Martin Fuksa

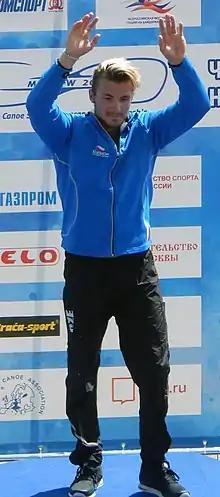
Fuksa in 2016

Martin Fuksa (born 30 April 1993) is a Czech sprint canoeist. Three-time world champion (in C-1 500 and C-1 1000 metres), Fuksa won the gold medal at the 2024 Summer Olympics in the C-1 1000 metres event.